Stafford

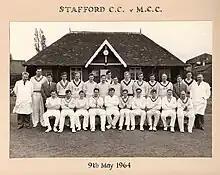
Stafford CC versus the MCC in their Centenary Year 1964

Victoria Park, opened in 1908, is a 13-acre (53 ha) Edwardian riverside park with a play park, bowling green, bird cages and greenhouses. It has a children's play area, a sand-and-water-jet area replacing an open-air paddling pool, and a bmx/skateboard area. Stafford also has a 9-hole golf course near the town centre.